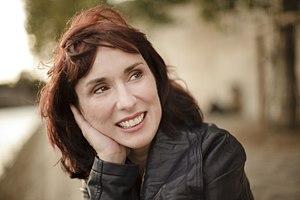
photo Geneviève Rioux
Geneviève Rioux, née le 3 novembre 1961 à Québec, est une animatrice et actrice québécoise qui joue au théâtre, à la télévision et au cinéma.